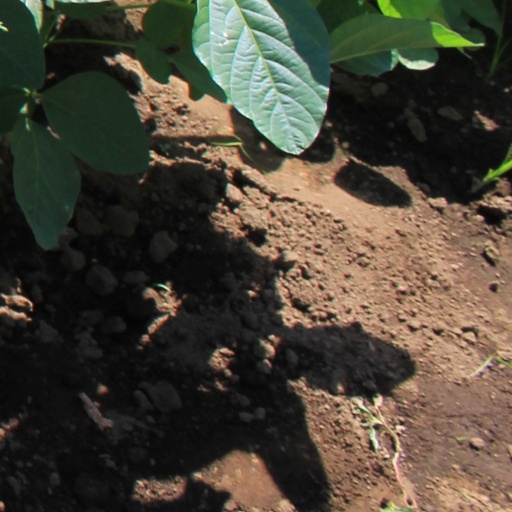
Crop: soybean